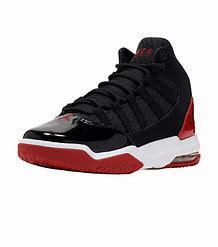
Brand: Jordan
Model: Max Aura 5